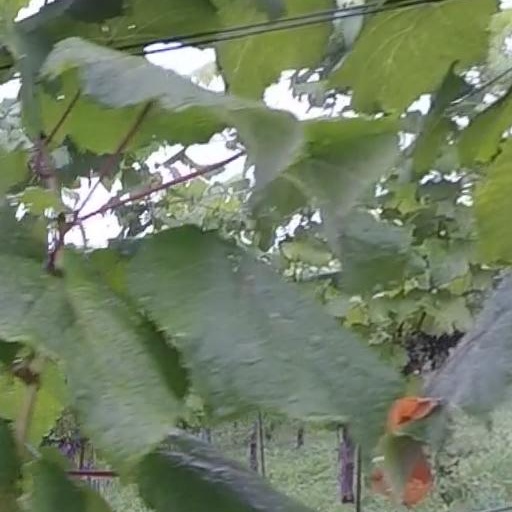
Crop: grape